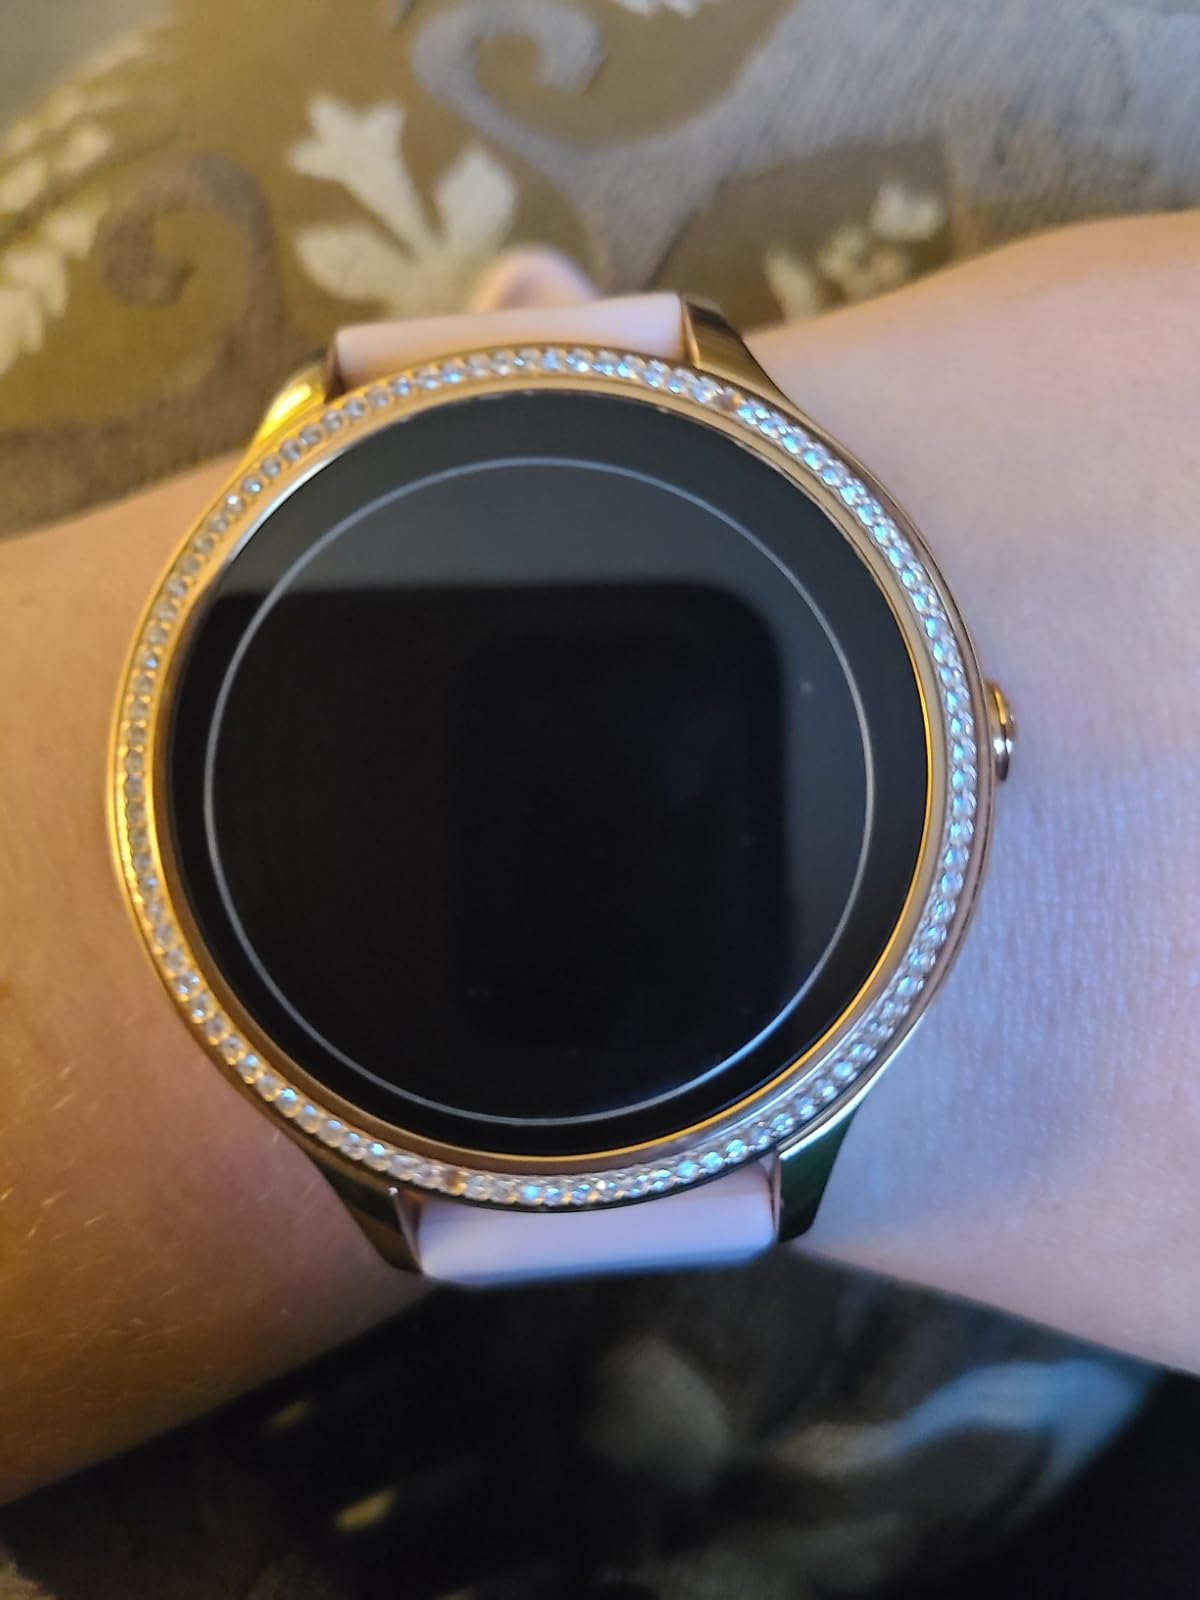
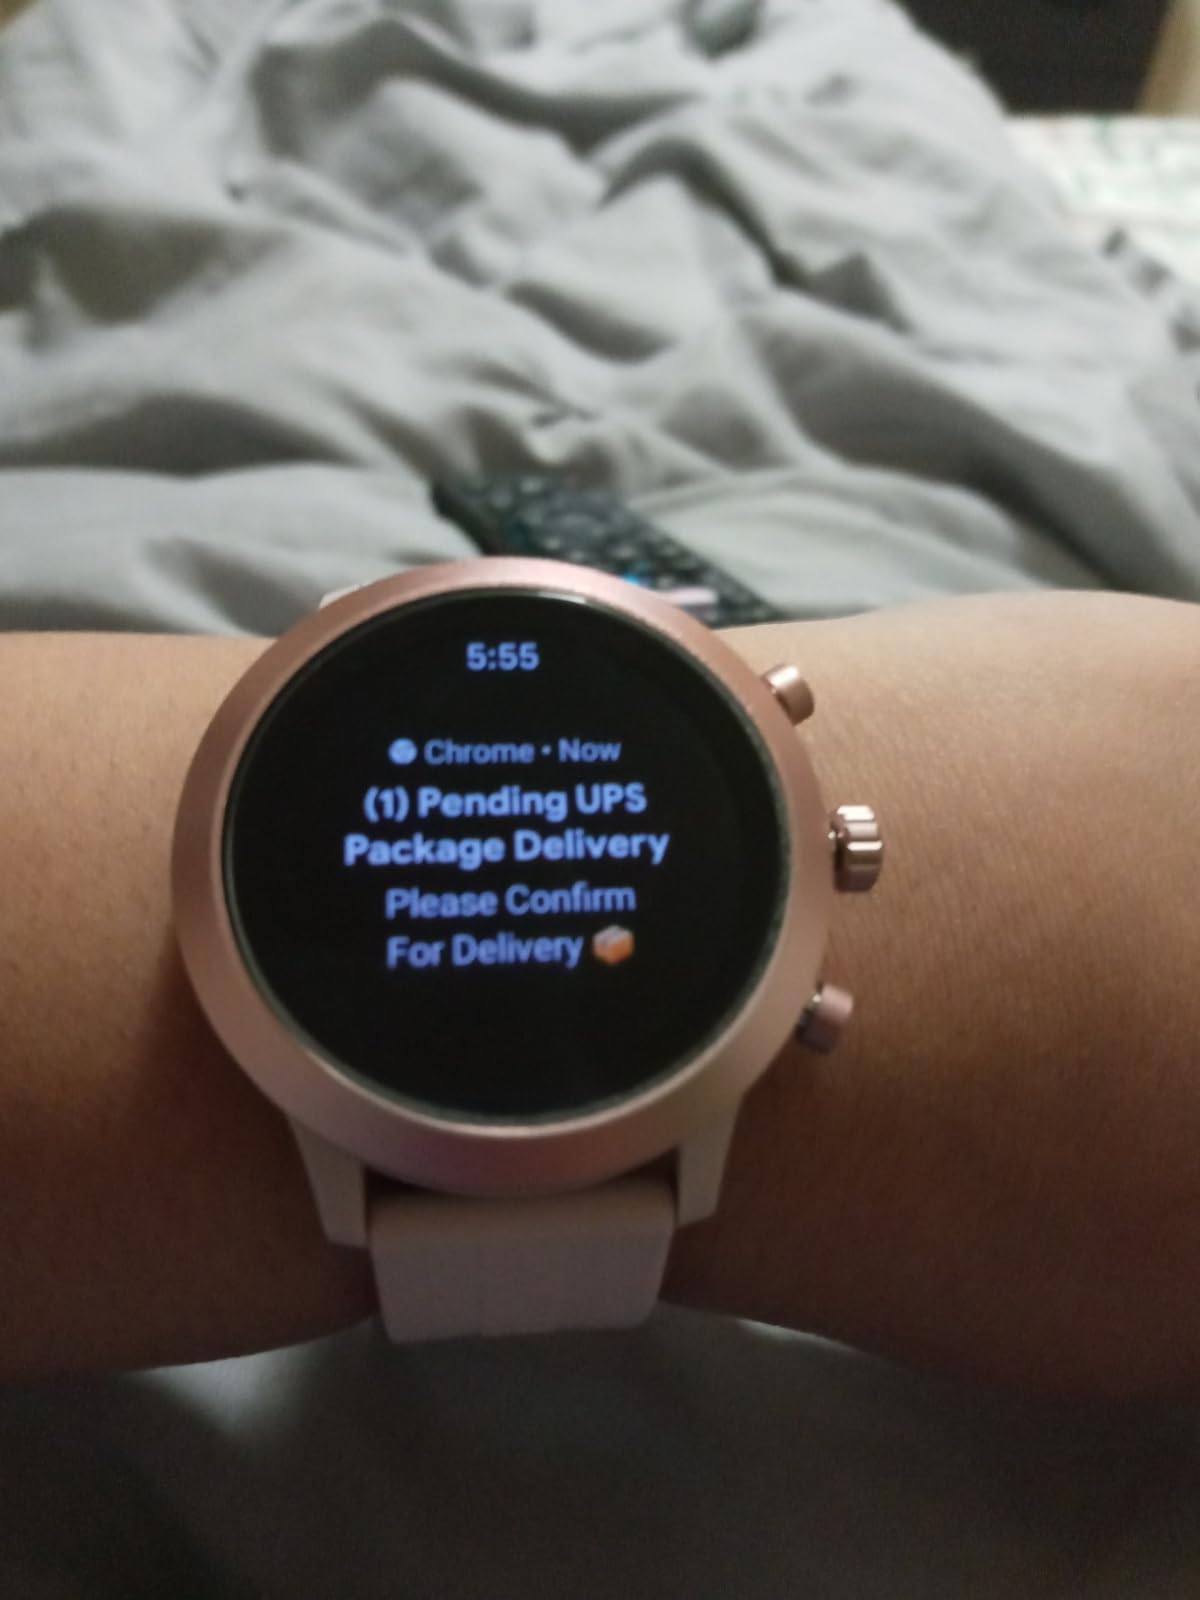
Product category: smartwatch
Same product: no